Auriga

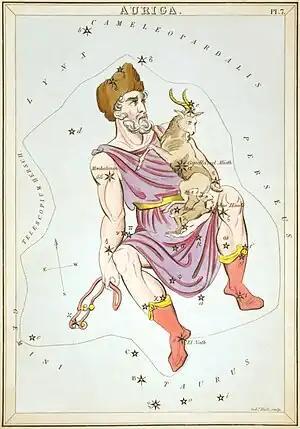
Auriga carrying the goat and kids as depicted in "Urania's Mirror", a set of constellation cards illustrated by Sidney Hall, London c. 1825.

Auriga, however, is sometimes described as Myrtilus, who was Hermes's son and the charioteer of Oenomaus. The association of Auriga and Myrtilus is supported by depictions of the constellation, which rarely show a chariot. Myrtilus's chariot was destroyed in a race intended for suitors to win the heart of Oenomaus's daughter Hippodamia. Myrtilus earned his position in the sky when Hippodamia's successful suitor, Pelops, killed him, despite his complicity in helping Pelops win her hand. After his death, Myrtilus's father Hermes placed him in the sky. Yet another mythological association of Auriga is Theseus's son Hippolytus. He was ejected from Athens after he refused the romantic advances of his stepmother Phaedra, who committed suicide as a result. He was killed when his chariot was wrecked, but revived by Asclepius.